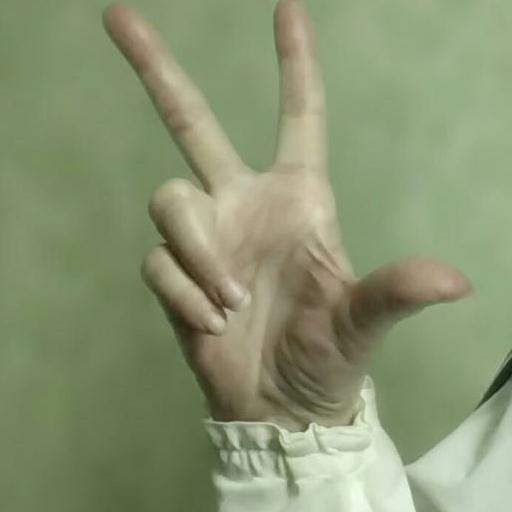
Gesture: three2